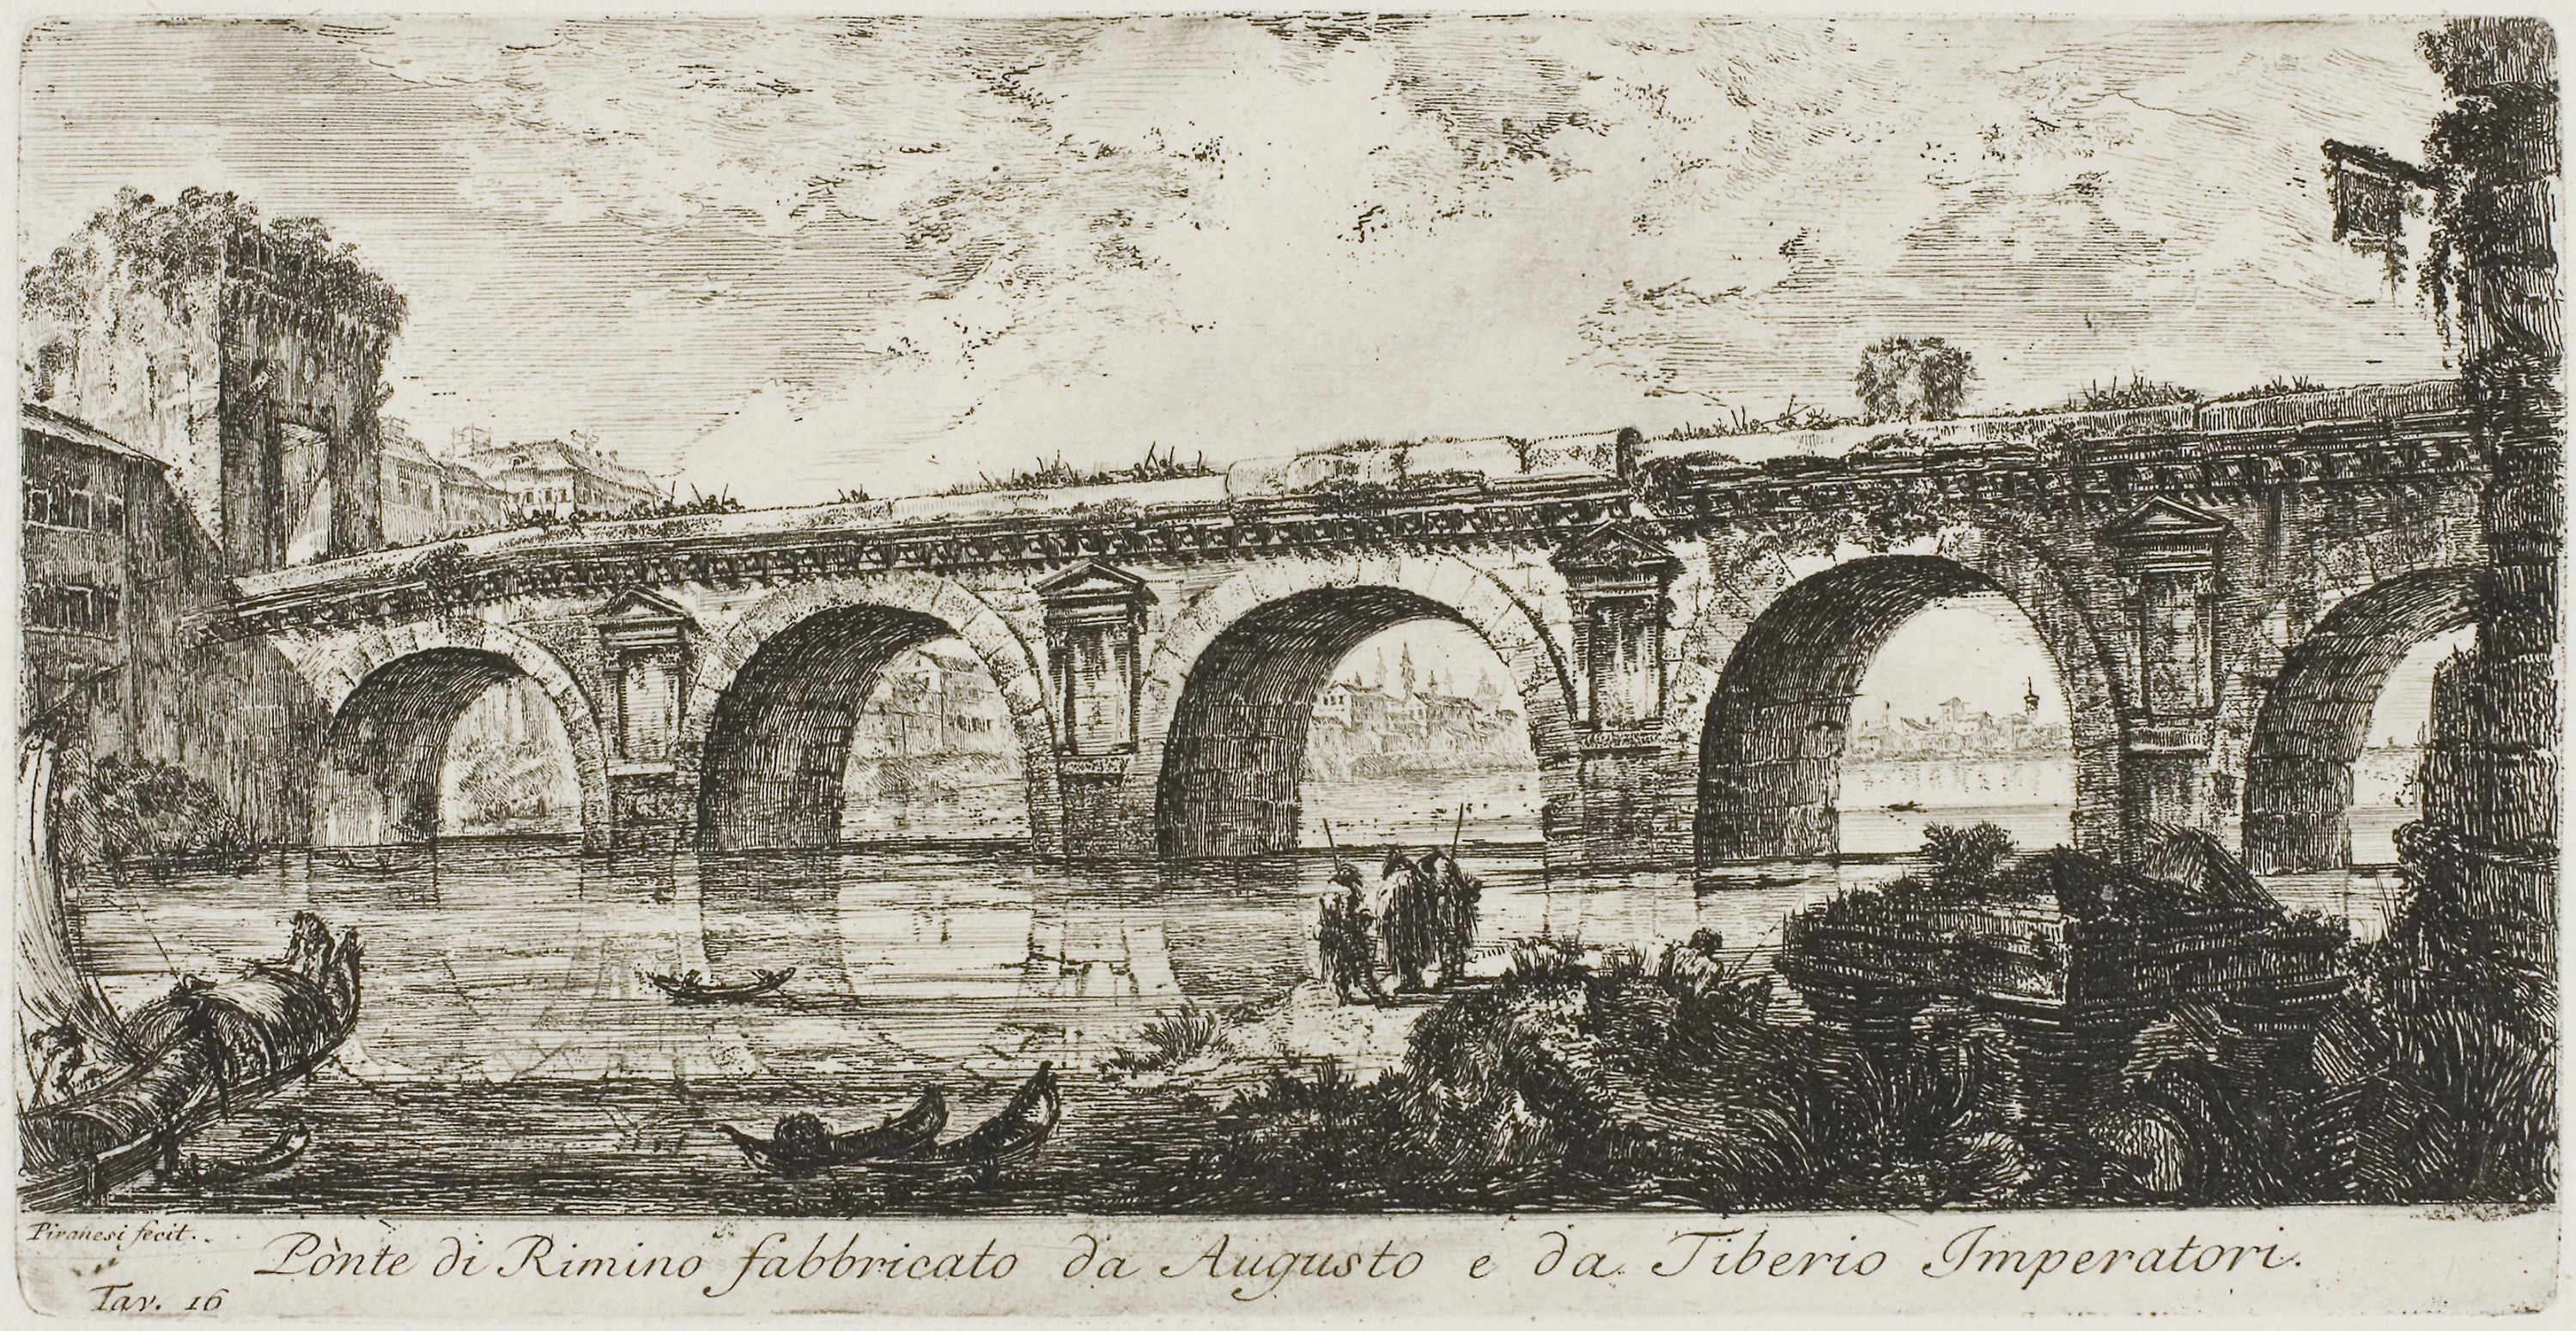
arch, history, arcade, medieval architecture, ancient roman architecture, ancient history, aqueduct, ancient rome, viaduct, stock photography, ruins, abbey, visual arts, black and white